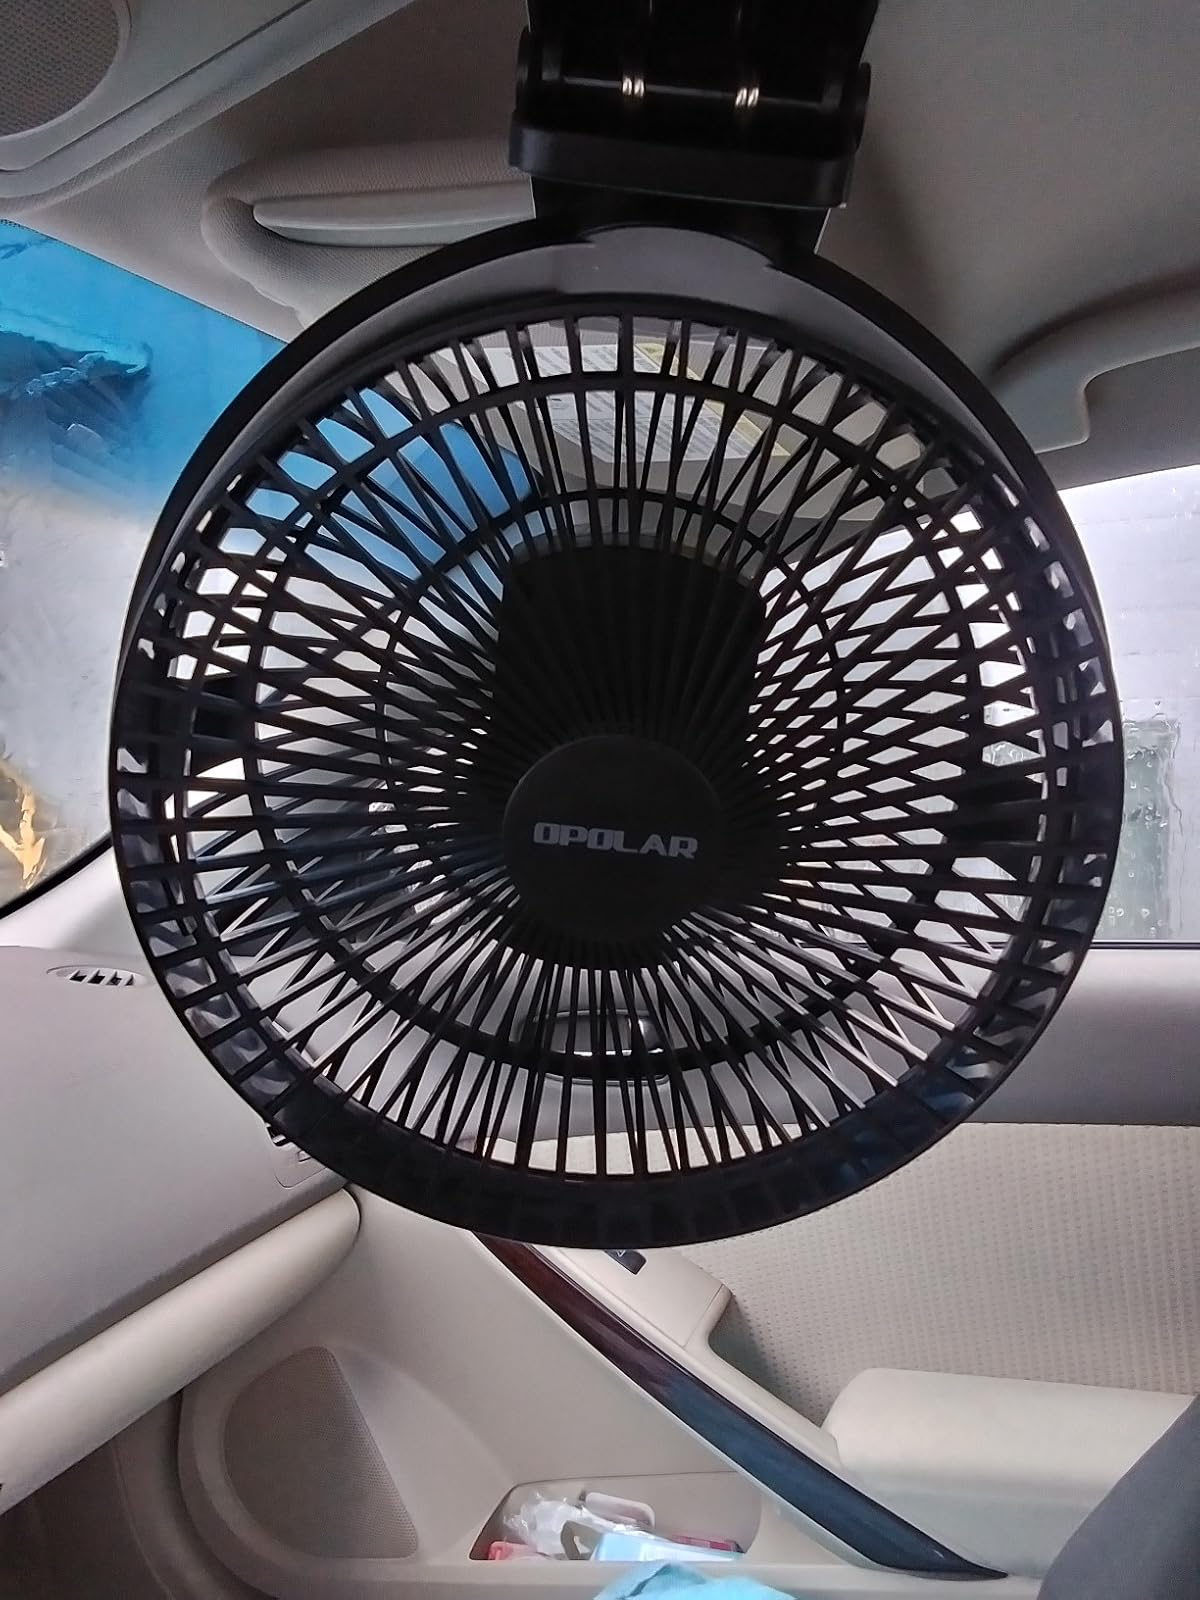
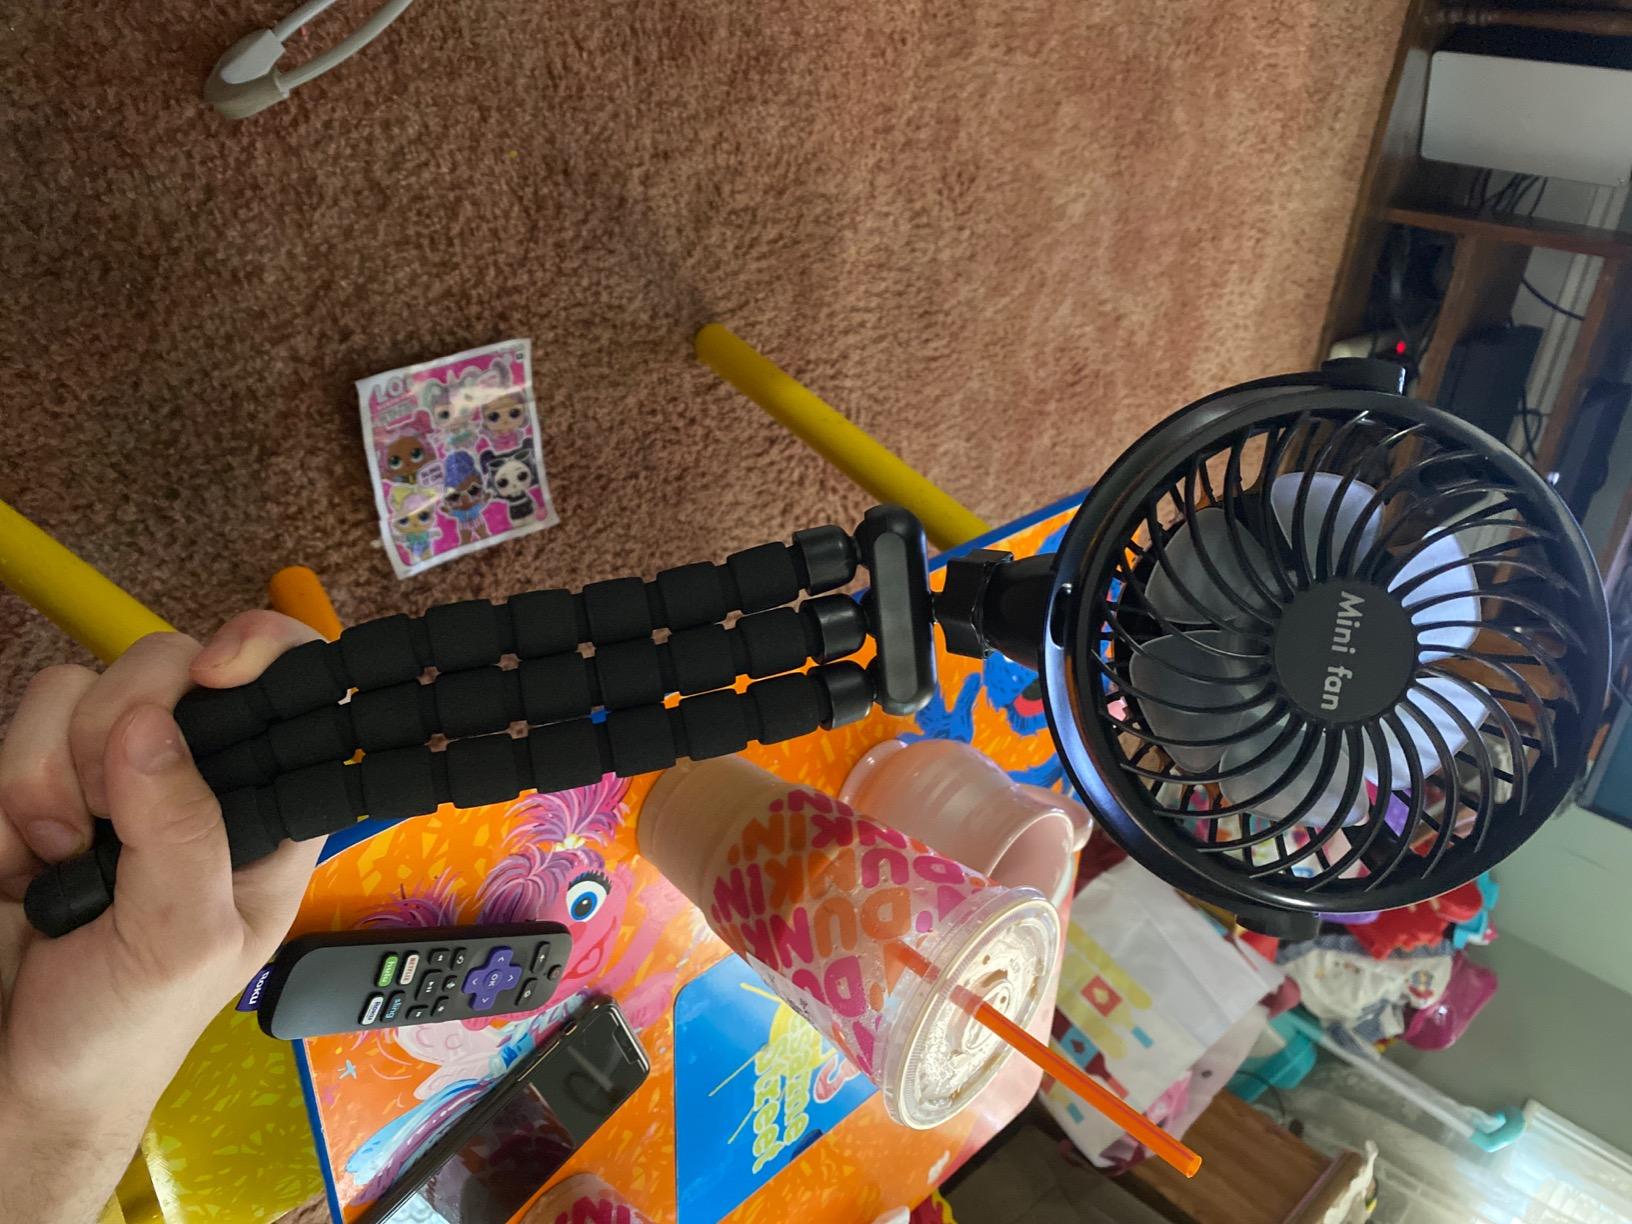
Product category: fan
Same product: no